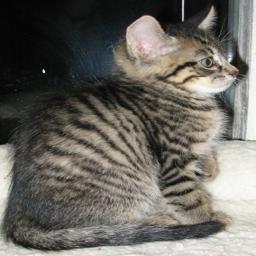
Animal: cats